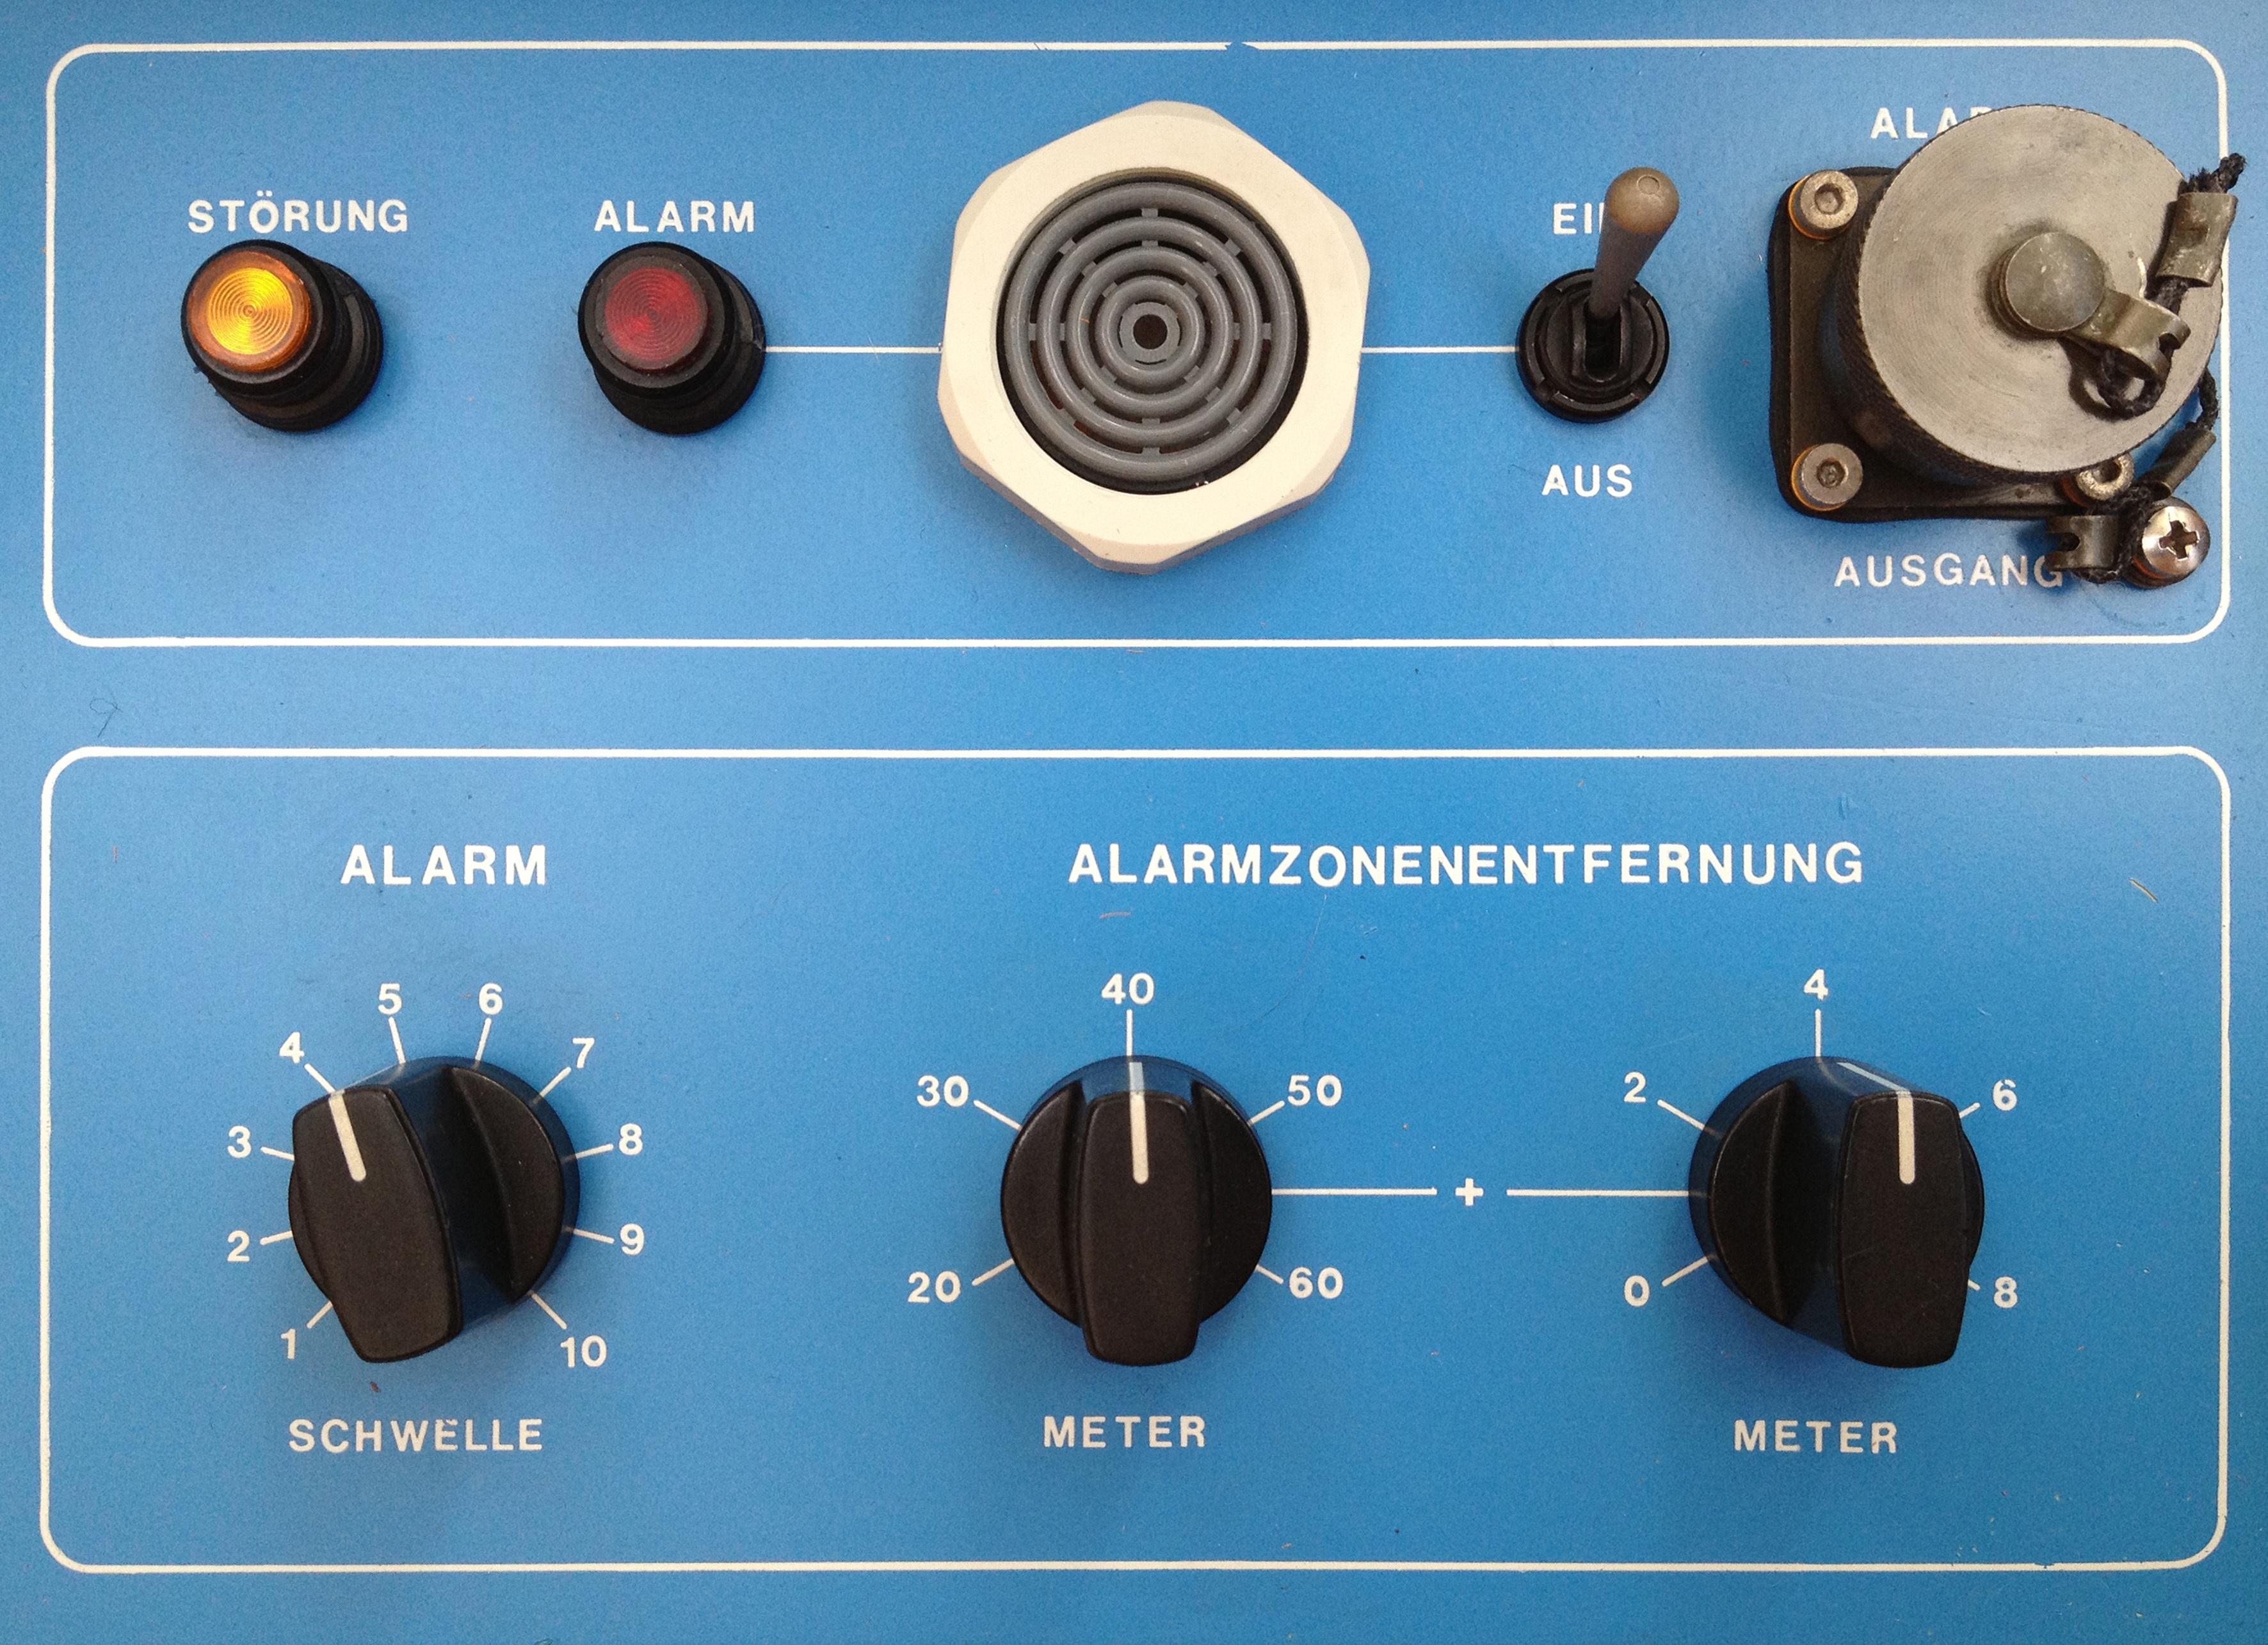
technology, controller, old, military, museum, blue, lamp, black, control panel, button, font, turn, buttons, multimedia, mechanics, switches, operation, light blue, turn on, turn off, dornier, electronic device